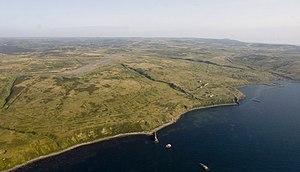
Le deuxième détroit des Kouriles, est un détroit qui sépare l'île Paramouchir de l'île Choumchou, dans la partie orientale des îles Kouriles, dans l'oblast de Sakhaline.